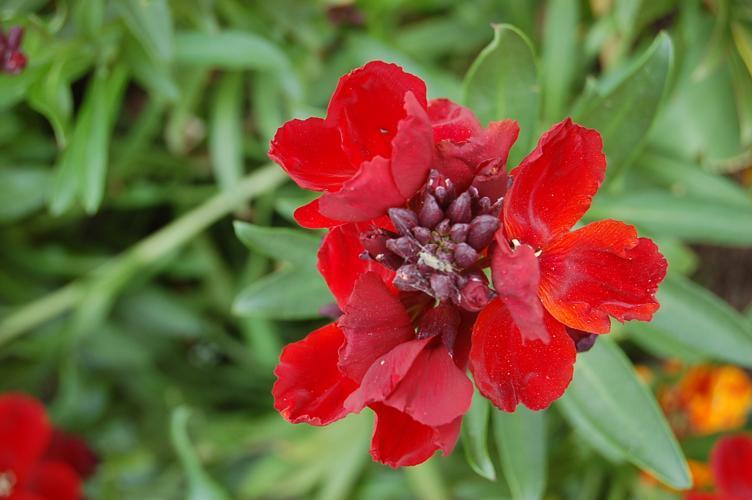
Label: wallflower